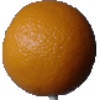
Label: orange